Nobel Prize medal

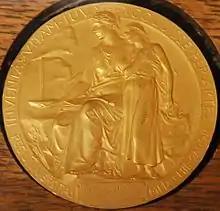
The 1950 Nobel Physiology and Medicine Prize of Philip S. Hench.

Each medal has a portrait of Alfred Nobel in left profile on the obverse. The medals for Chemistry, Literature, Physics, and Physiology or Medicine have identical obverses, showing the image of Nobel and the years of his birth and death. Nobel's portrait also appears on the obverse of the Peace Prize medal and the Economics Prize medal, but with a slightly different portrait. The names of the chemistry, medicine, literature and physics prize recipients are engraved on the reverse of the medal on a small plate. The names of the peace and economic prize recipients are engraved on the edges of their medals. The Chemistry, Literature, Physics, and Physiology or Medicine medals were designed by Erik Lindberg. The Peace prize medal was designed by Gustav Vigeland, and the Economics prize medal by Gunvor Svensson-Lundqvist.